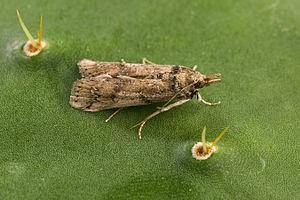
Cactoblastis cactorum, parfois appelé Pyrale du cactus ou Mite des cactus, est une espèce de lépidoptères originaire d’Amérique du Sud de la famille des Pyralidae. Il est devenu invasif dans de nombreux pays du monde, particulièrement en Amérique du Nord, après y avoir été introduit pour lutter contre le figuier de Barbarie. Quelle que soit sa forme, papillon ou chenille, il se nourrit de cactus de la famille des Opuntia.
Opuntia est un des principaux genres de la famille des cactus avec près de 250 espèces.